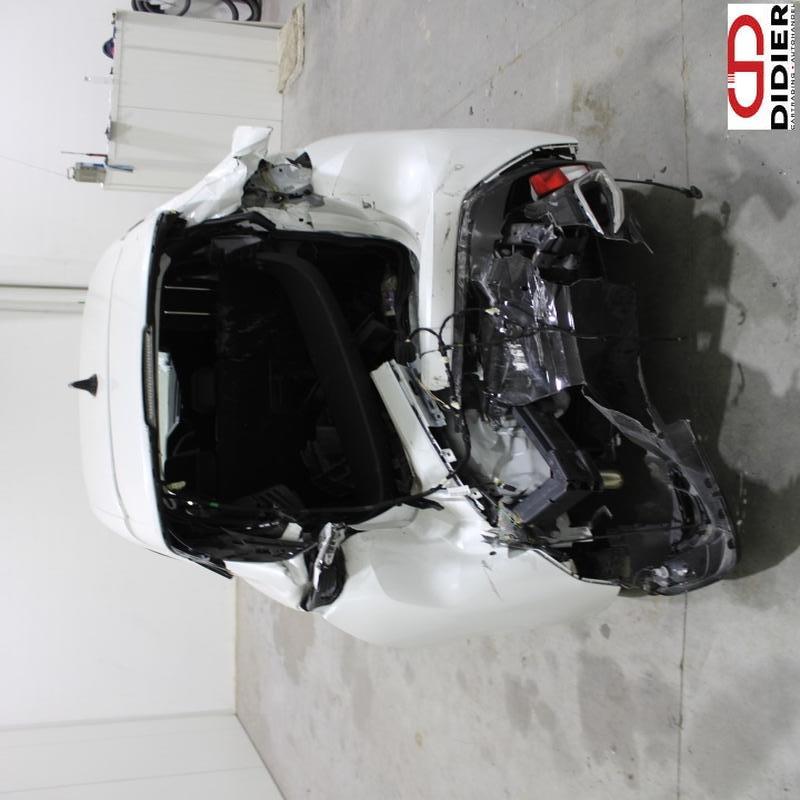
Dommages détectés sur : aile arrière droite, aile arrière gauche, malle, feu arrière droit, feu arrière gauche, pare-choc arrière, plaque d'immatriculation arrière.
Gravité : majeur